Odorheiu Secuiesc

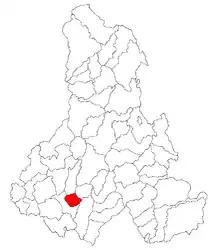
Saint Nicholas Catholic Church

Odorheiu Secuiesc is the second largest municipality in Harghita County, Transylvania, Romania. In its short form, it is also known as "Odorhei" in Romanian and "Udvarhely" in Hungarian. The Hungarian name of the town "Udvarhely" means "courtyard place".